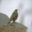
Label: bird